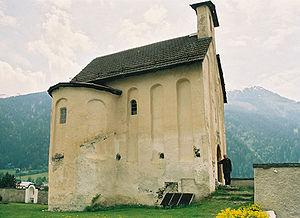
Le monastère Saint-Jean-Baptiste est une abbaye bénédictine située à Müstair, dans le canton des Grisons en Suisse.